Princess Amelia of the United Kingdom

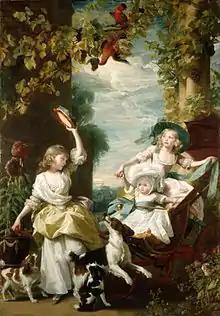
Infant Amelia with her sisters Sophia and Mary, portrait by John Singleton Copley, 1785

It seems that the three youngest princesses were much wilder than their elder sisters, as evidenced by their behaviour when they sat for a portrait in 1785. In 1770, Johan Zoffany had been able to paint the King, the Queen, and their first six children with little difficulty. In 1785, however, John Singleton Copley had so much difficulty getting the dogs, birds, and especially the three royal children to sit still that he never painted another portrait. Compared to the carefully planned education that Charlotte, Augusta, and Elizabeth had been given, the education given to Mary, Sophia, and Amelia was based solely on what had come before. Amelia was only five years old when her father suffered his first bout of madness. As a consequence of her father's declining health, she never experienced the closeness and affection that had characterized the family during her elder sisters' early years.